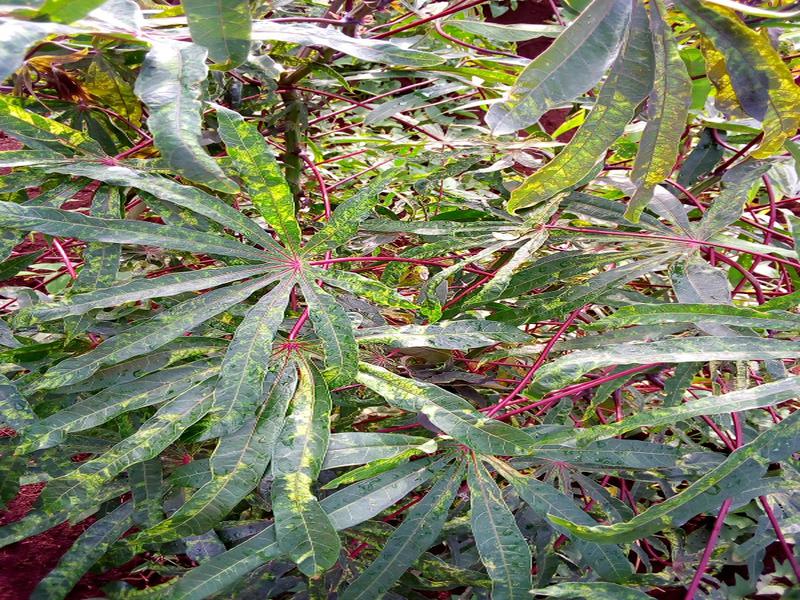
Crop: cassava
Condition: mosaic_disease